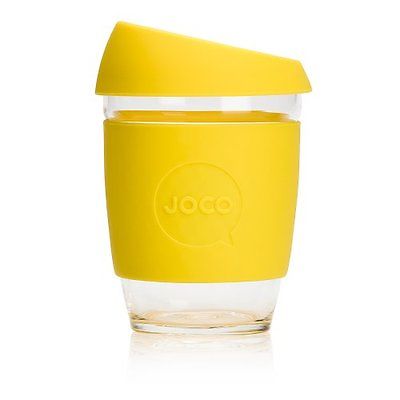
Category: mug